Gaspard I de Coligny

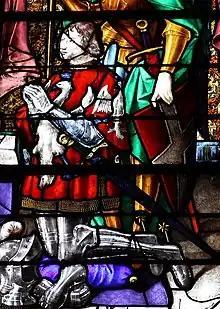

Gaspard I de Coligny, Count of Coligny, seigneur de Châtillon (1465/1470–1522), known as the Marshal of Châtillon, was a French soldier.